Charles Hermans

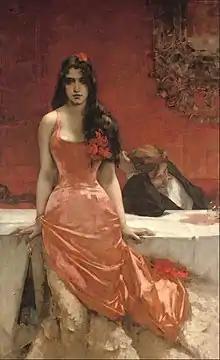
"Circe the temptress"

Hermans joined the Société Libre des Beaux-Arts, founded in Brussels on 1 March 1868, which brought together several famous Belgian naturalist artists such as Charles de Groux, Alfred Verwee, Constantin Meunier, Louis Dubois, Félicien Rops, Constantin Meunier, Louis Artan de Saint-Martin and Théodore Baron. The members admired the work of the French Realist painter Gustave Courbet and wished to confront the prevailing Academism in contemporary Belgian art. The Realist movement in Belgium gradually gained ground as evidenced by the fact that the Realist artists Constantin Meunier and Louis Artan de Saint-Martin received prizes at the Brussels Salon of 1869. The battle with the Belgian art establishment appeared to have been won when in 1875 Hermans' "At dawn" was accepted at the Brussels Salon without opposition.